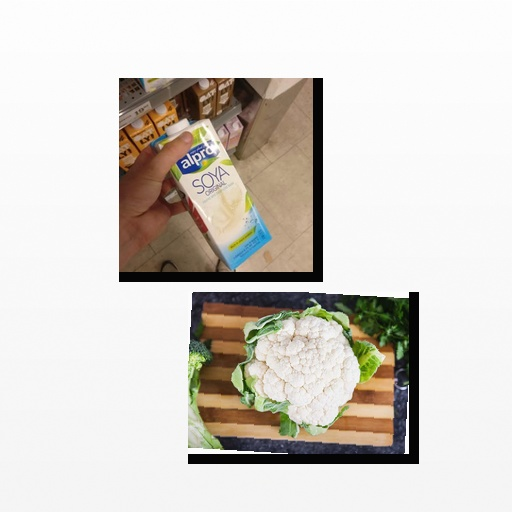
Food items: cauliflower, soy_milk